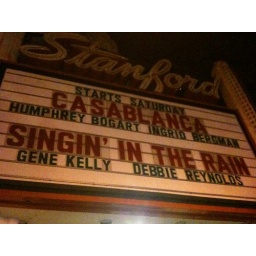
Might watch it again, this time in the hall instead of on my computer screen